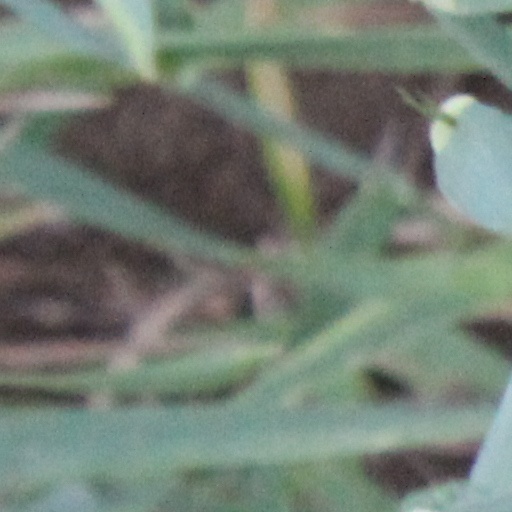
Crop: wheat